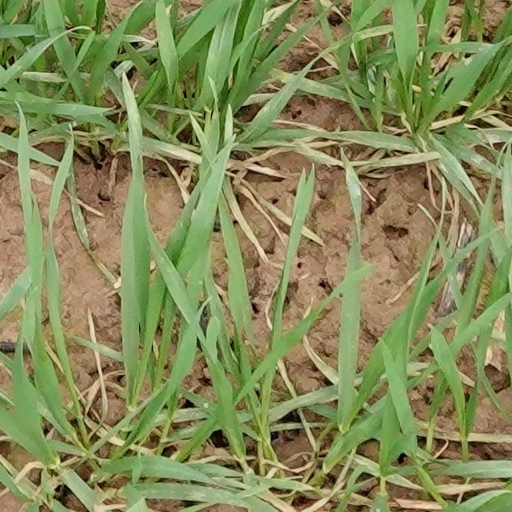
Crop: wheat